Alloa railway station

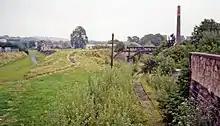
The station site seen in 1991

During the mid-1960s the lines around Alloa were progressively closed. The passenger service to Tillicoultry was the first to go on 15 June 1964 (with total closure following on 25 June 1973, with the ending of coal-mining at Dollar).